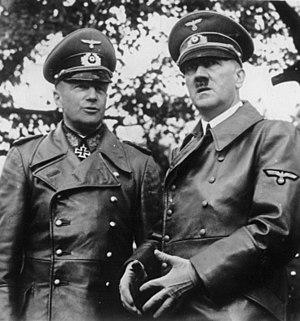
La Heer de la Wehrmacht — en abrégé « WH » pour « Wehrmacht - Heer » — constituait la composante terrestre des forces armées du Troisième Reich du 21 mai 1935 à mai 1945.